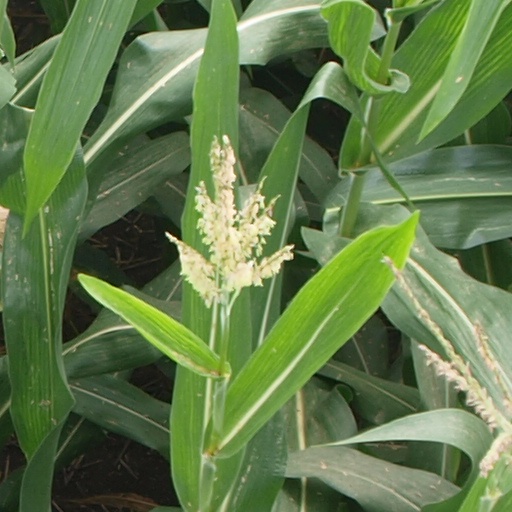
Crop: maize; corn